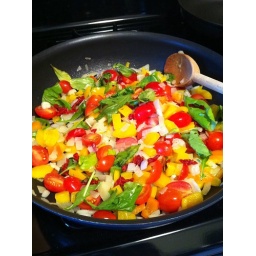
Onion, garlic, orange and yellow bell peppers, sauteed in olive oil. Threw in halved grape tomatoes, arugula, and sundried tomatoes.